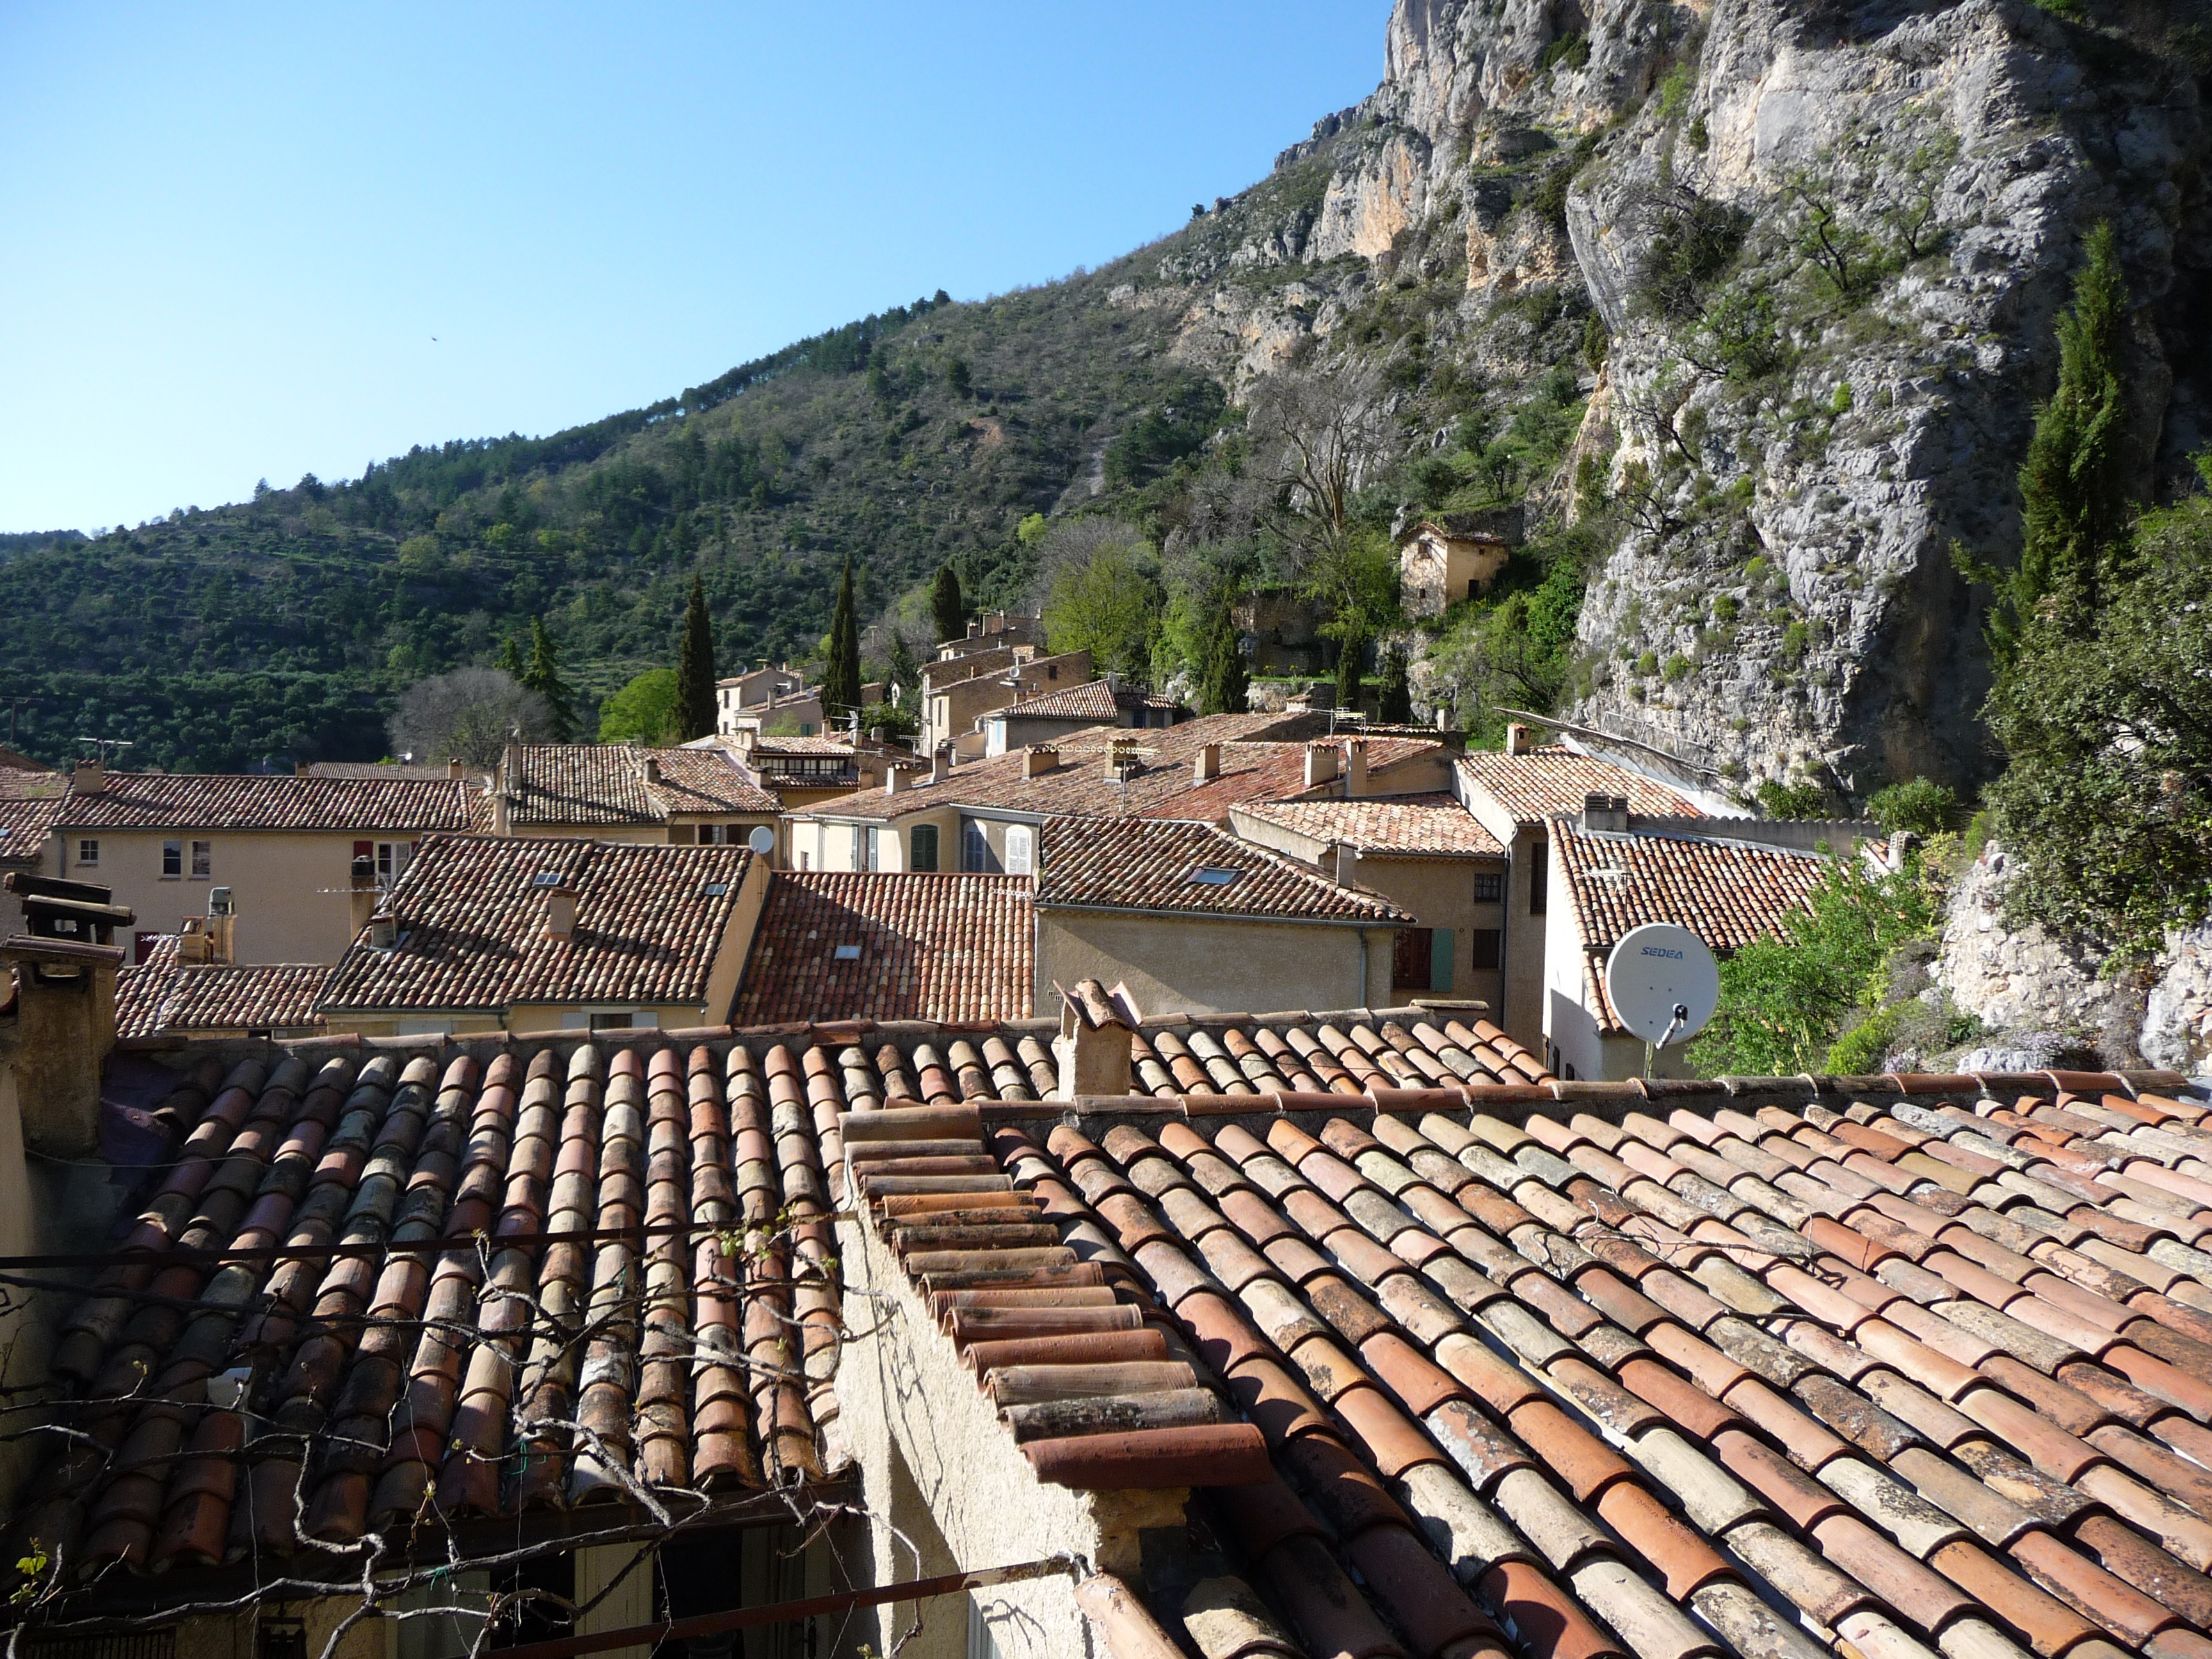
mountain, roof, village, france, tourism, stones, amphitheatre, provence, tourist attraction, roofs, mountain village, south of france, archaeological site, unesco world heritage site, historic site, ancient history, outdoor structure